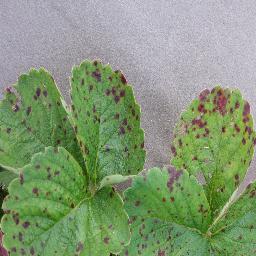
Label: Strawberry___Leaf_scorch